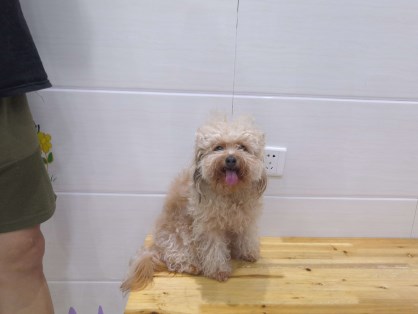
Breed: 2925-n000114-toy_poodle